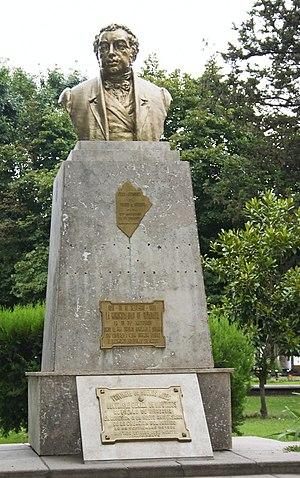
Bernardino de la Trinidad Gónzalez Rivadavia y Rivadavia, est un homme politique argentin, qui exerça le premier la présidence de la Nation argentine entre le 8 février 1826 et le 9 août 1827 en tant que président des Provinces-Unies du Rio de la Plata.